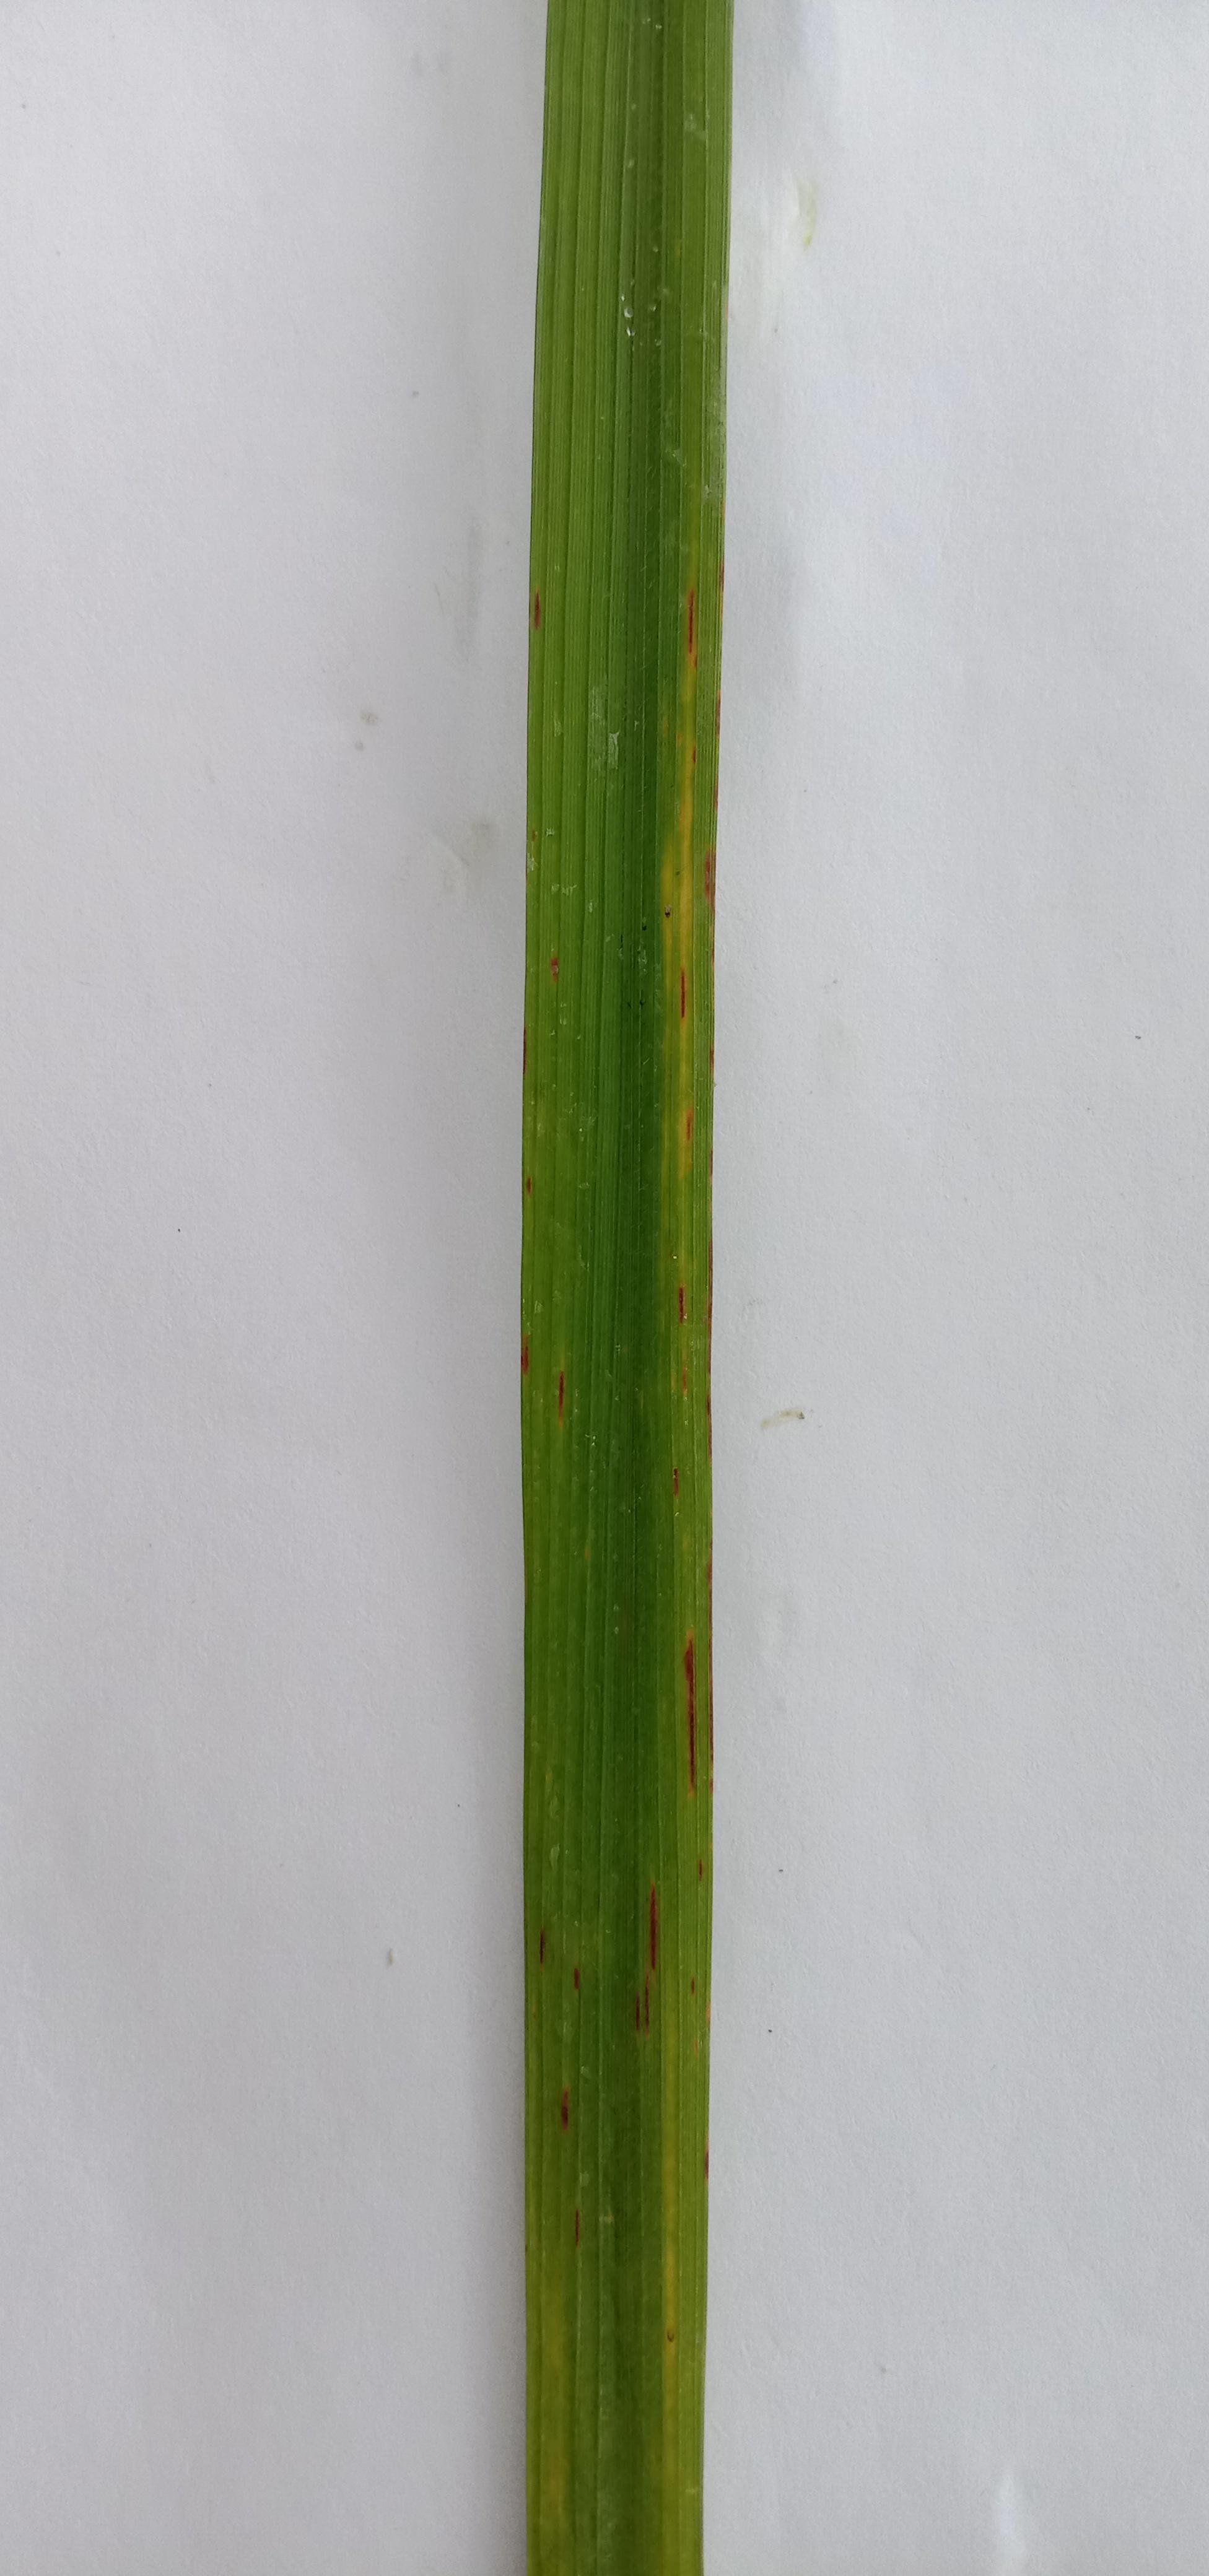
Label: Rice___Leaf_Blast